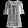
Label: Shirt